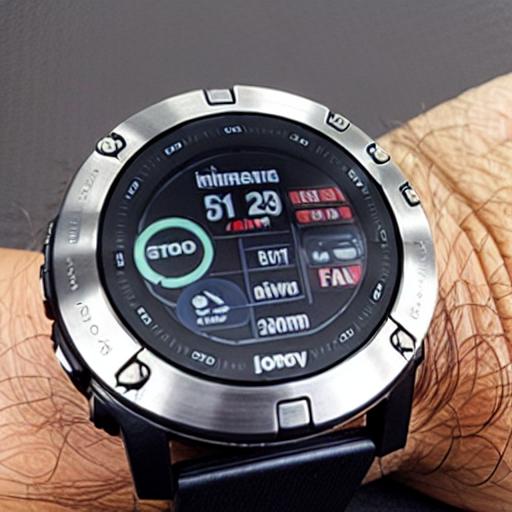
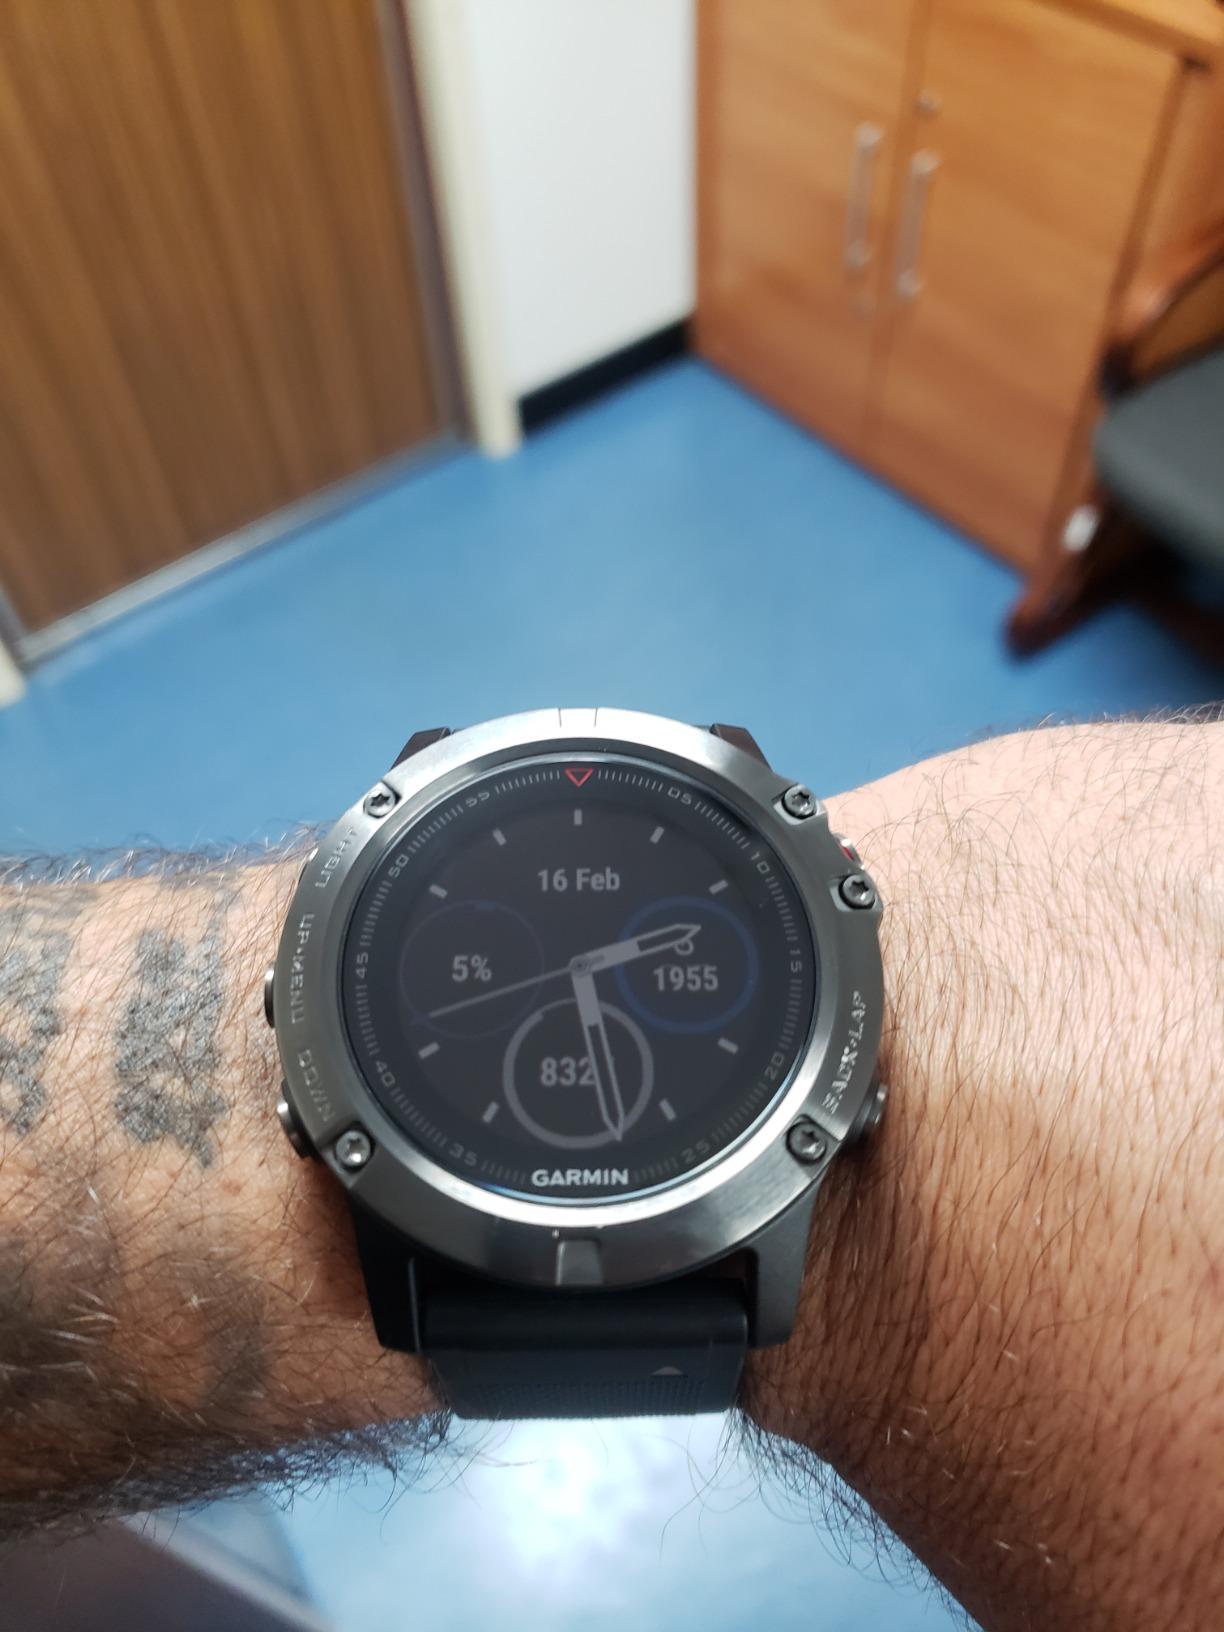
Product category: smartwatch
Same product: no